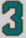
Number: 3